Albany, New York

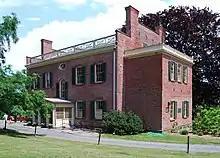
The rear of a classic, red-brick building with beige trim is shown beyond a driveway.

Because of Albany's historical and political significance, the city has numerous museums, historical buildings, and historic districts. Albany is home to the New York State Museum, the New York State Library and the New York State Archives; all three facilities are in the Cultural Education Center at the south end of Empire State Plaza and are free to the public. The USS "Slater" (DE-766), a decommissioned World War II destroyer escort that was restored in 1998, is a museum ship docked in the Hudson River at Quay Street. It is the only ship of its kind still afloat. The Albany Heritage Area Visitors Center, at the corner of Clinton Avenue and Broadway at Quackenbush Square, hosts a museum, gift shop, and the Henry Hudson Planetarium. In early 2012, the Irish American Heritage Museum opened in downtown Albany. The museum is home to exhibits highlighting the contributions of the Irish people in America.